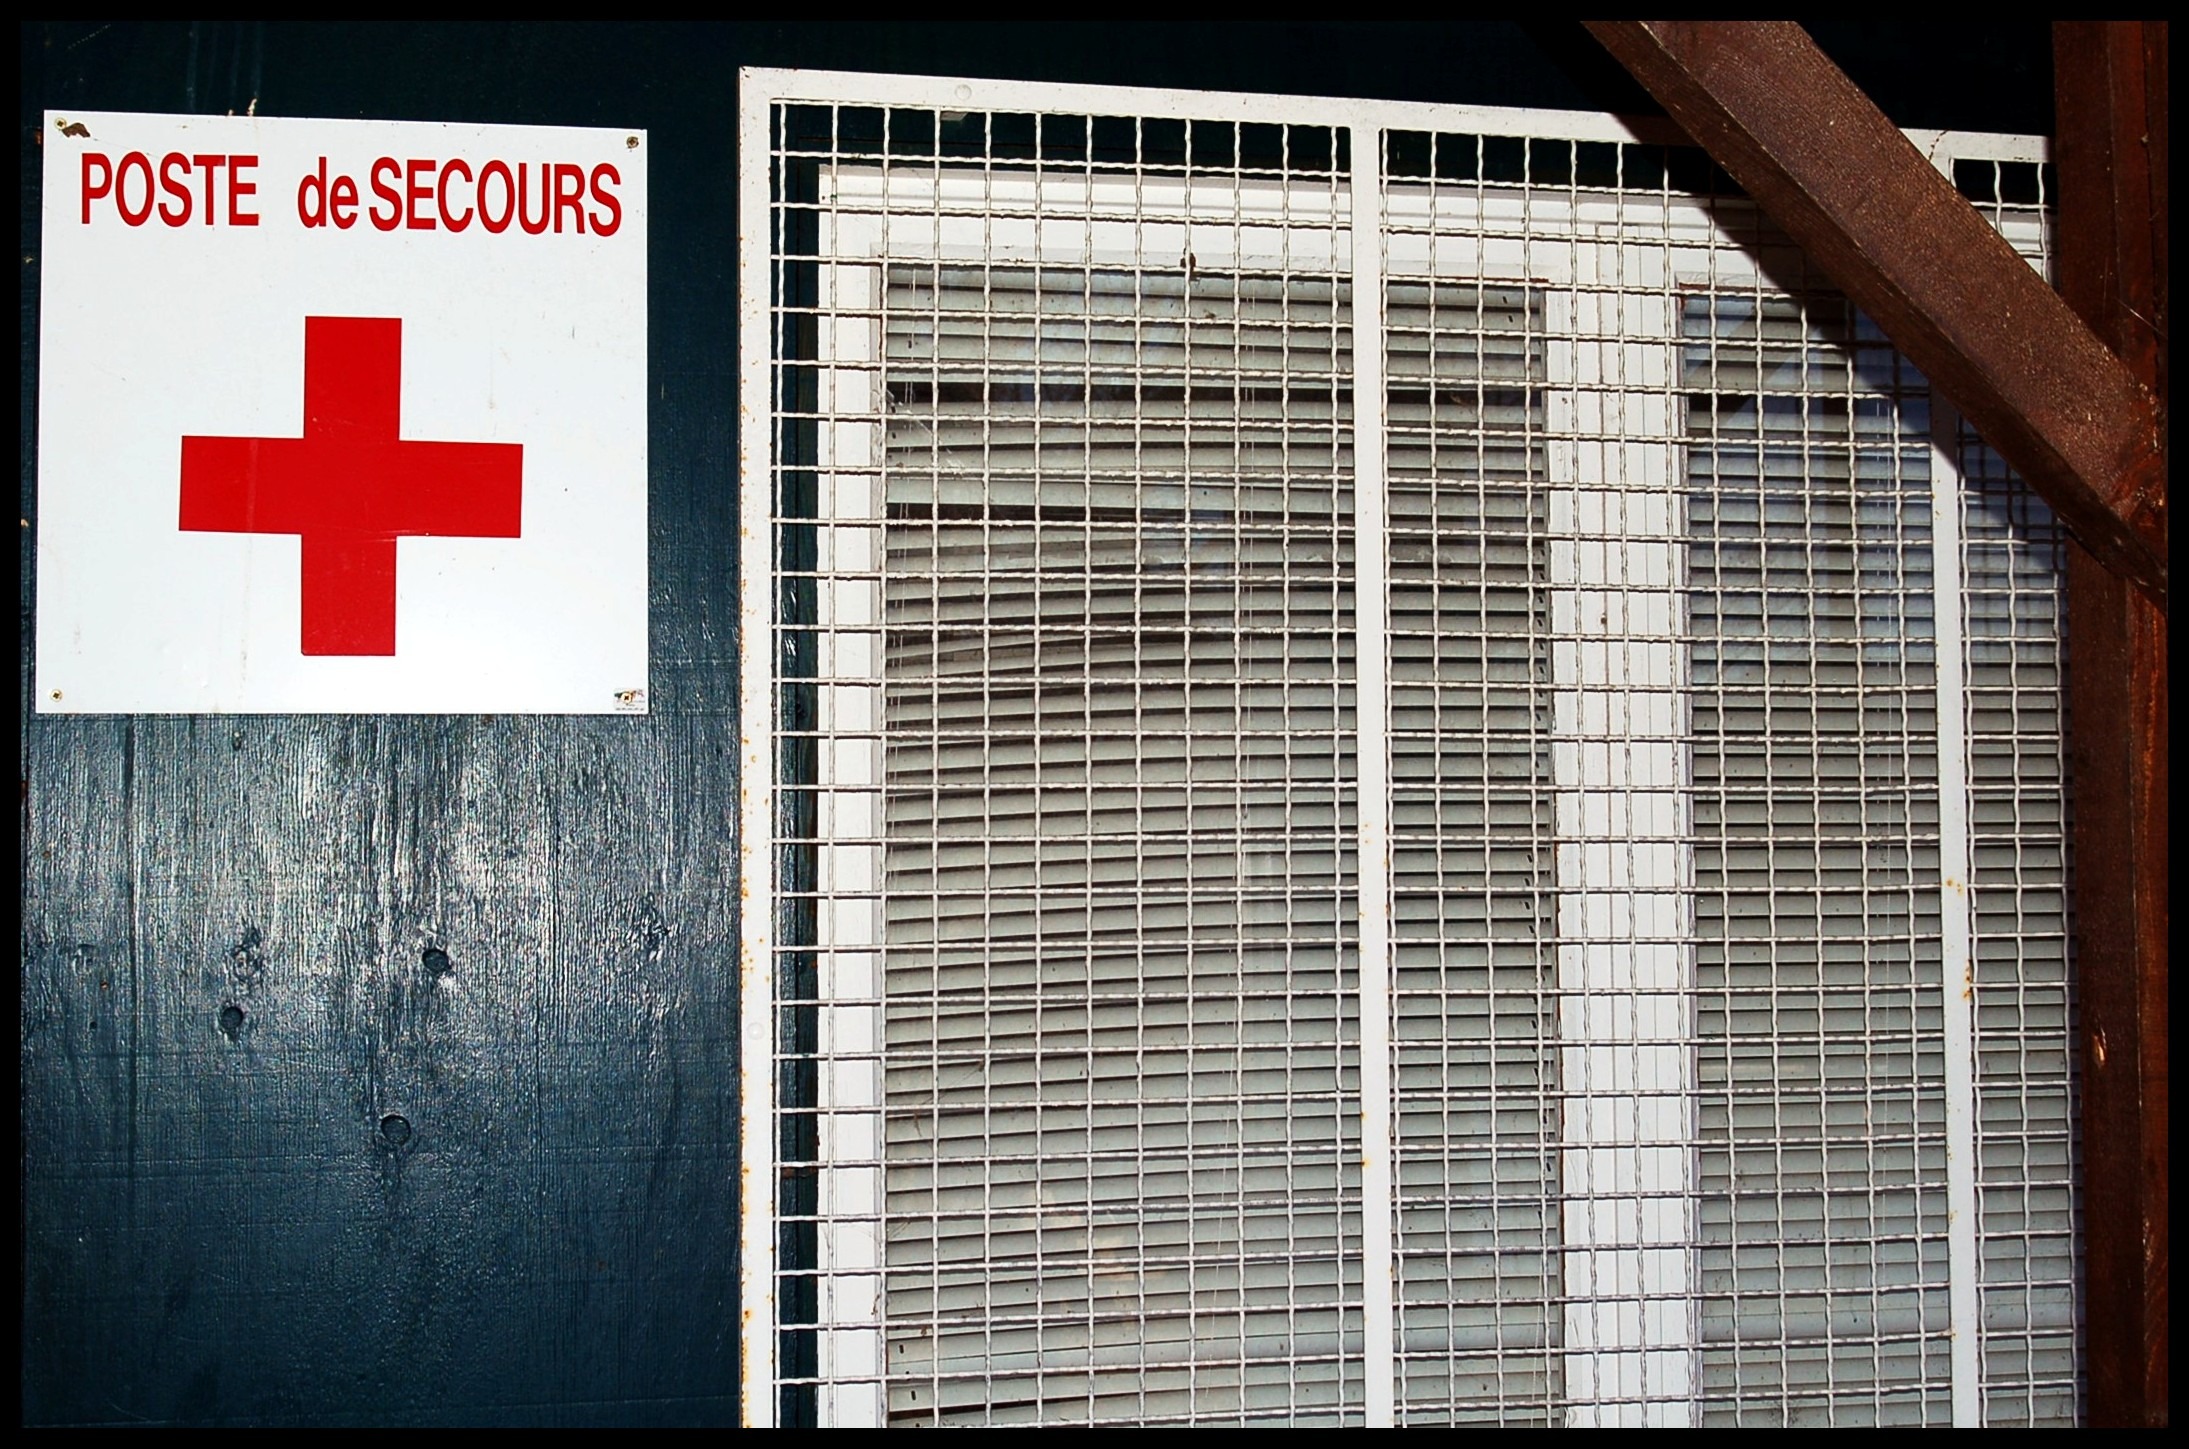
window, wall, sign, symbol, health, interior design, help, design, window blind, poster, cruz, icon, doctor, rescue, grating, red cross, first aid, window covering, health care, poste de secours